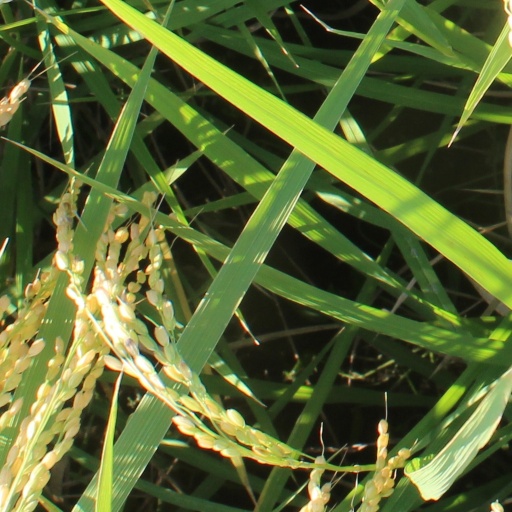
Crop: rice